List of rulers of Lan Na

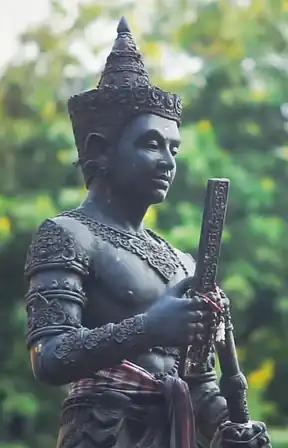
Longest reign Tilokkarat 1441–1487

This article lists the lord ruler of Lan Na from the foundation of the Ngoenyang in 638 until the end of Kingdom of Chiang Mai under Siamese administration in 1939 according to the Chiangmai Chronicle.